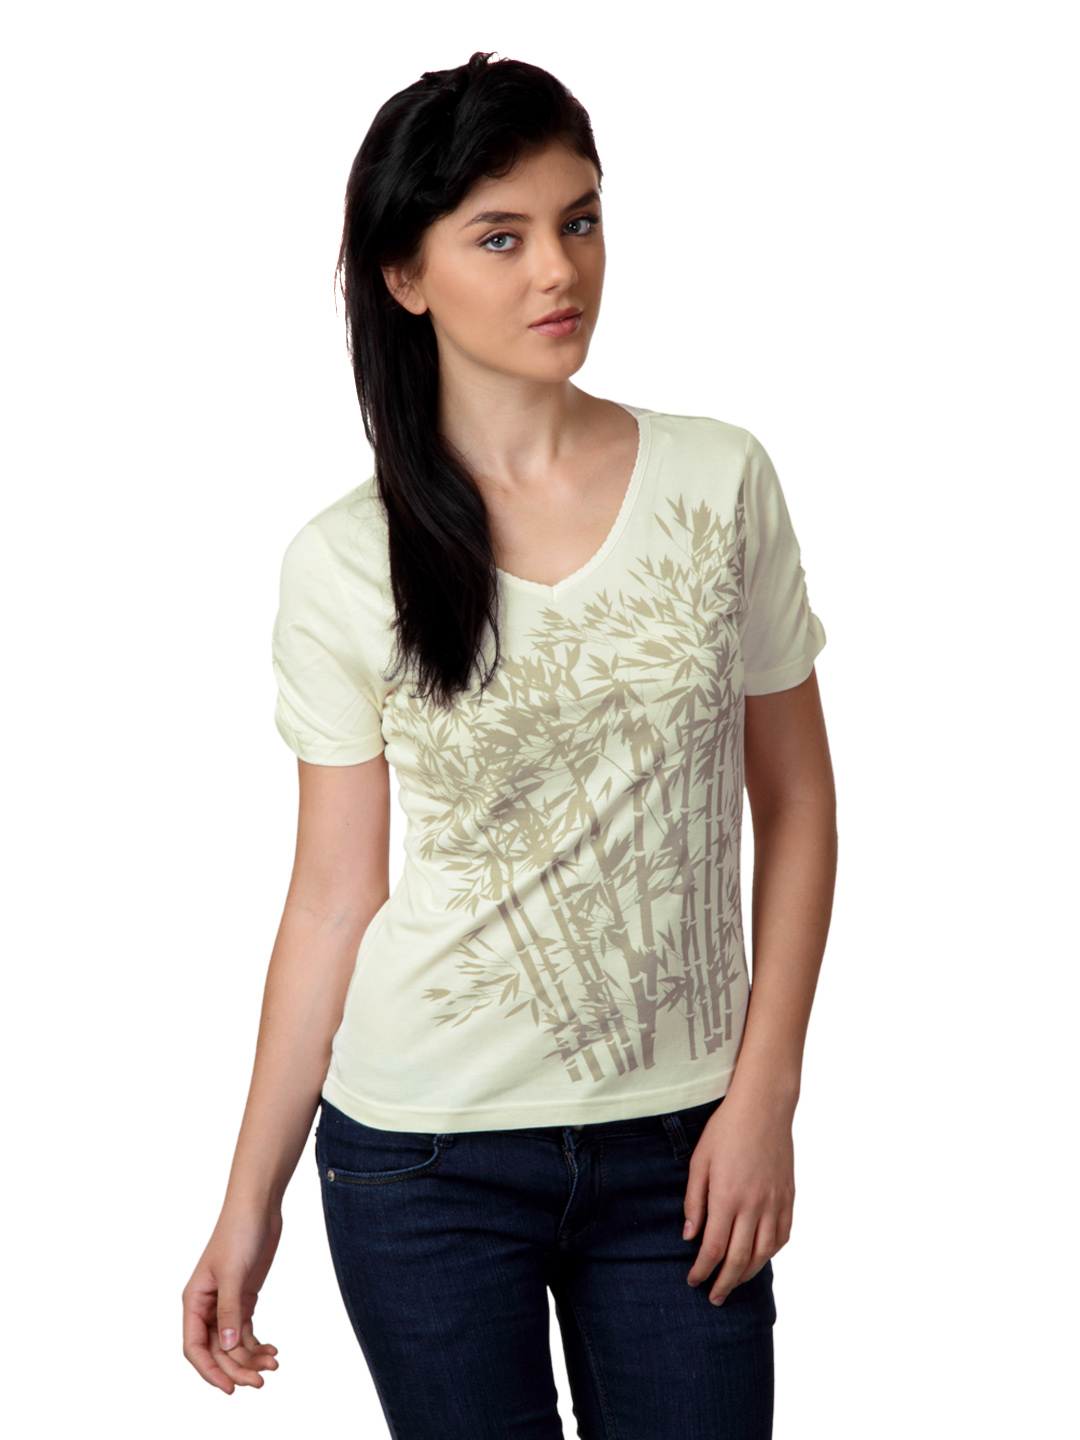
Do u speak green Women Printed Cream T-shirt
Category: Apparel / Topwear / Tshirts
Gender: Women
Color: Cream
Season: Summer 2012
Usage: Casual